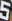
Number: 5